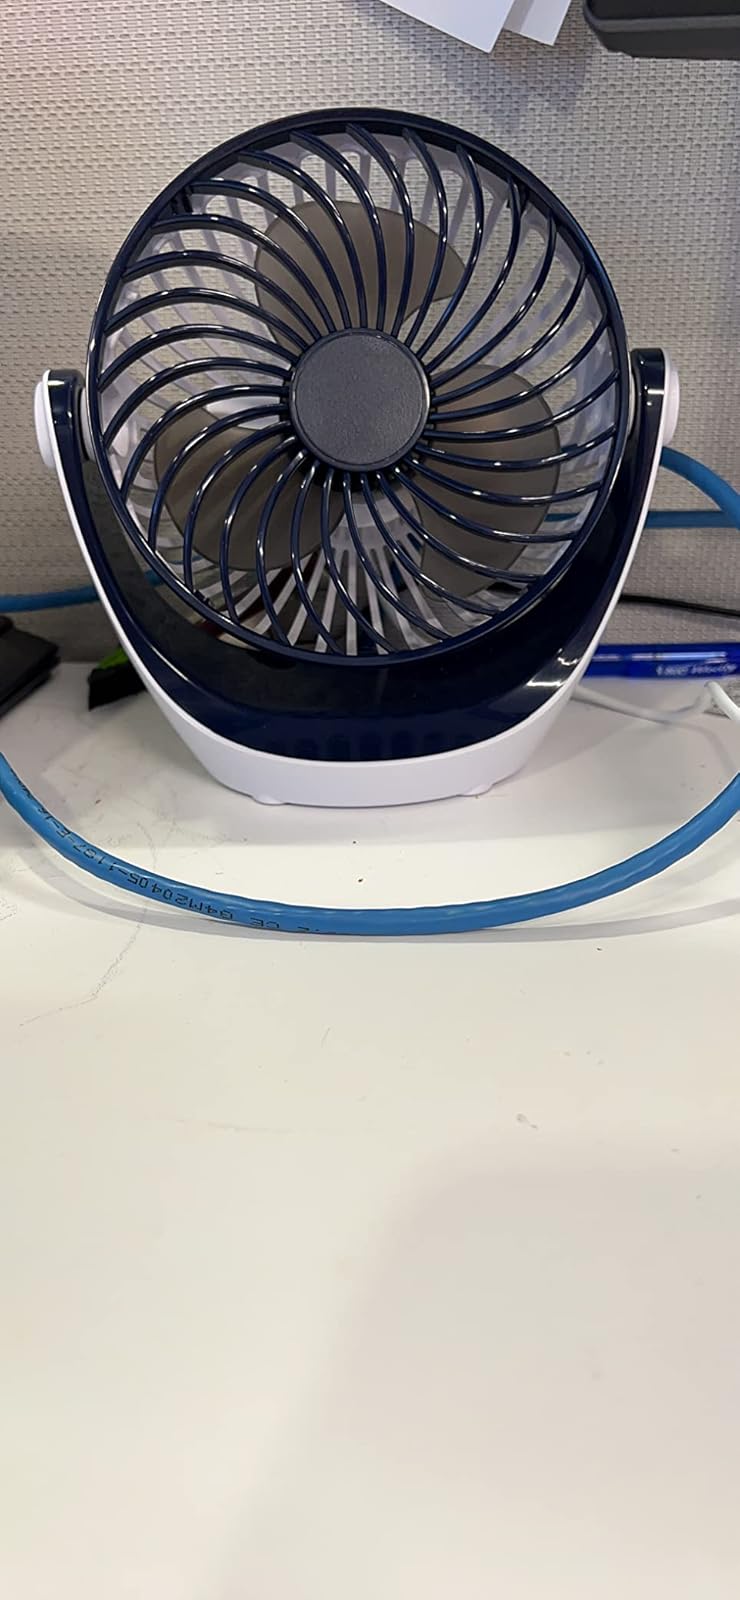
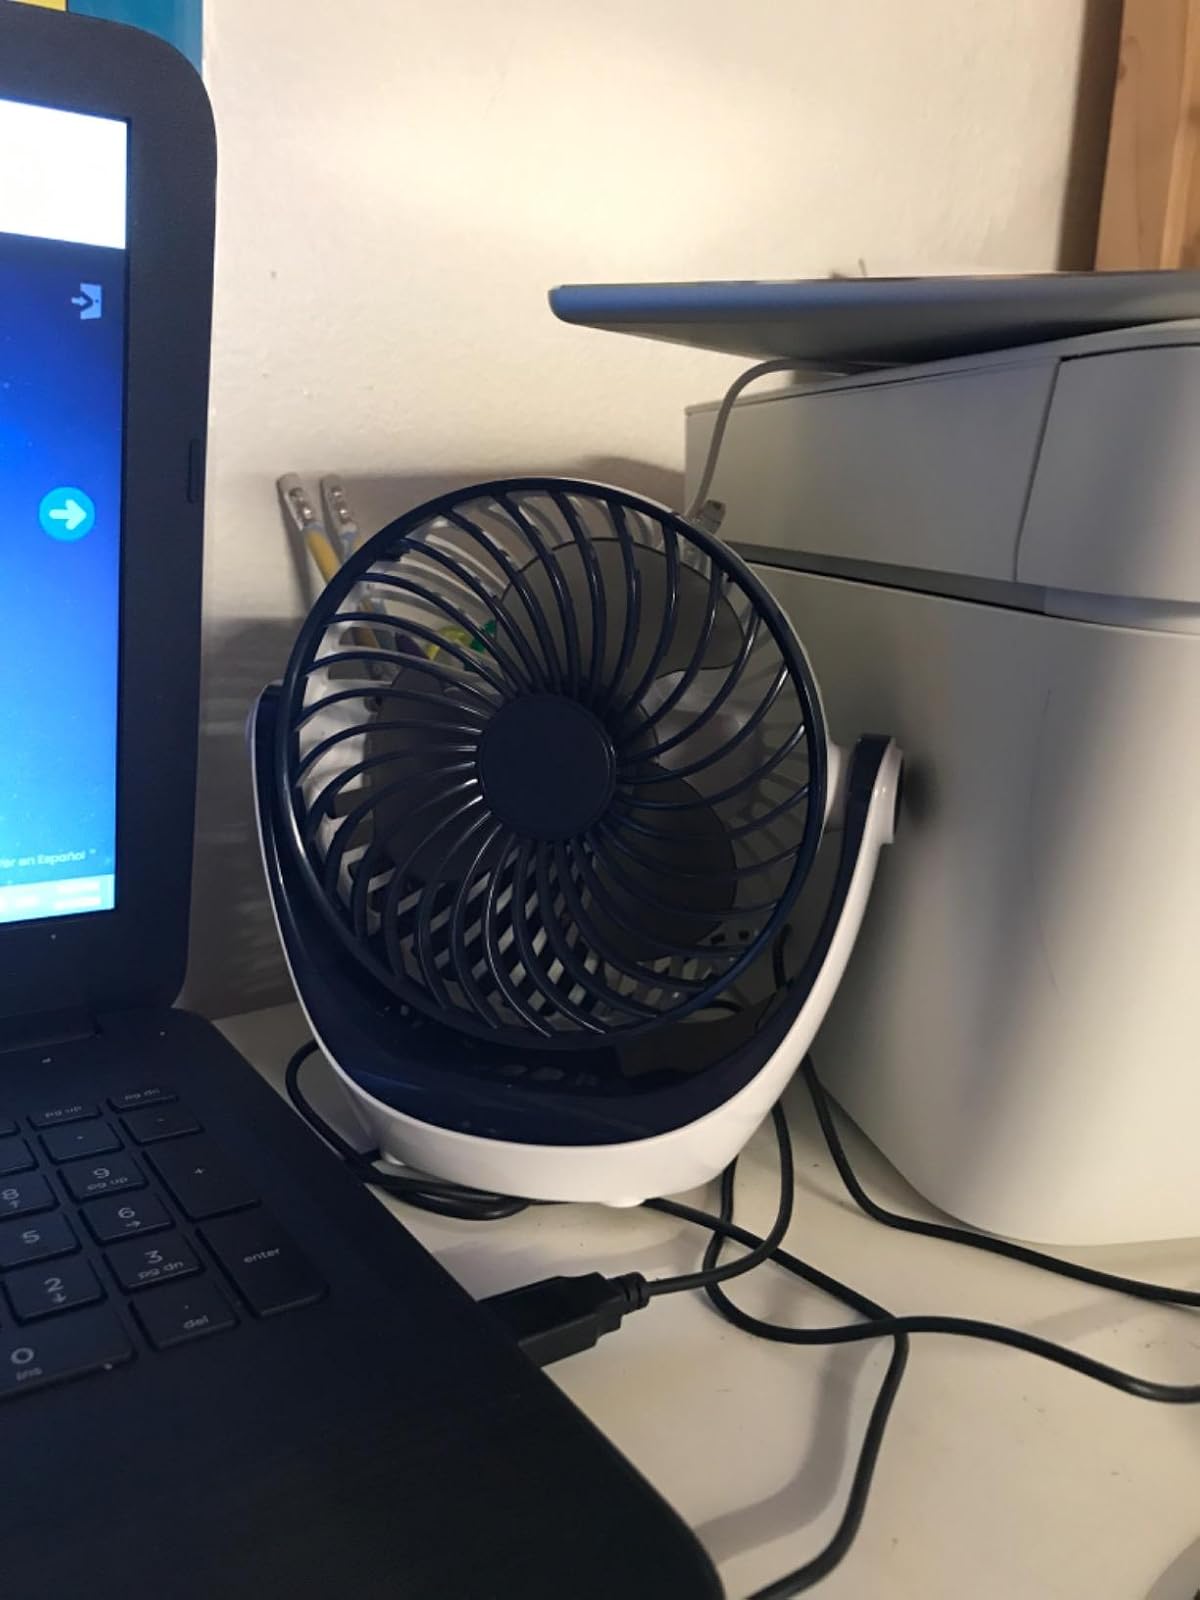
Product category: fan
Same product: yes